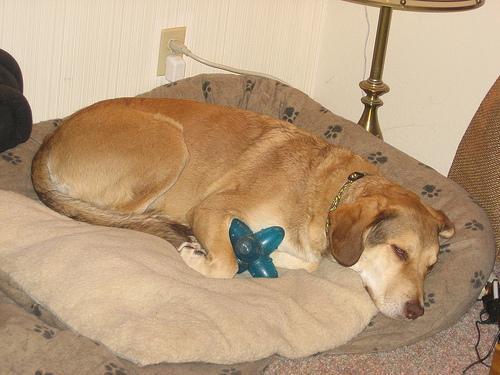
Chesapeake_Bay_retriever